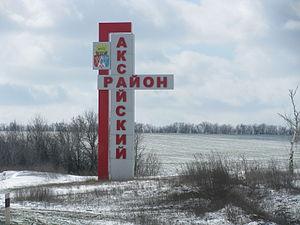
Le raïon d’Aksaï est une subdivision de l'oblast de Rostov, en Russie. Son centre administratif est Aksaï.